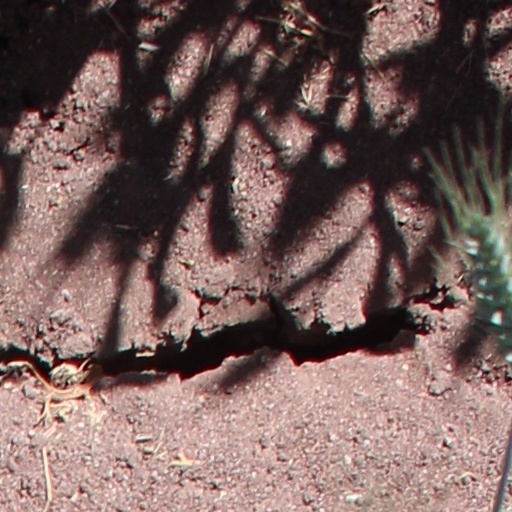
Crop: wheat